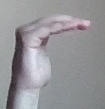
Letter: haa